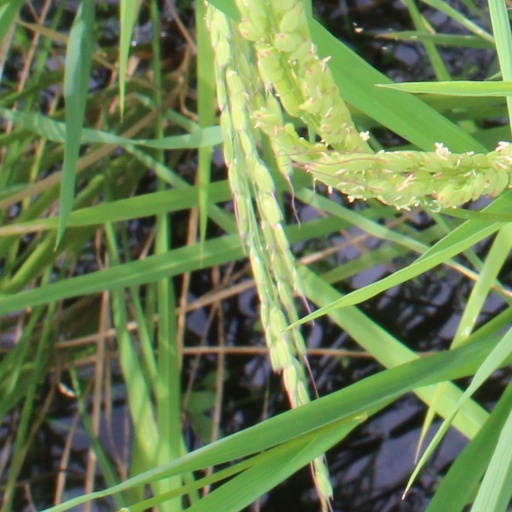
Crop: rice